Northern front of the Battle of Transylvania

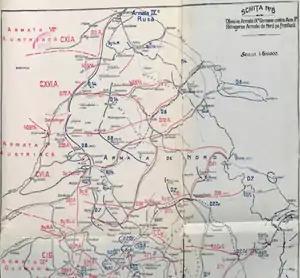
Romanian map showing the maximum advance of the Romanian North Army into Transylvania, using a blue line which passes, from South to North, to the west of Székelykeresztúr (on the map, Cristurul secui), Parajd (on the map, Paraid) and Libánfalva (on the map, Ibănești)

The fragile Austro-Hungarian defenses faltered at the first push of the Romanian covering forces. Two regiments from the 15th Brigade of the 8th Division seized Kézdivásárhely (Târgu Secuiesc) on 29 August, the Romanian forces arriving in time to destroy the last train leaving the town. The Austro-Hungarians did manage to blow up a critical railroad viaduct near the border. Although the Romanians had prepared a special commando unit under Lieutenant Ilie Șteflea to cross the border three hours before the start of the invasion and secure the viaduct, the 14th Romanian Infantry Regiment jumped the gun and crossed the border along with the commandos. Having lost the element of surprise, the Romanians alerted the Austro-Hungarians, who blew up the railroad viaduct. In early September, the Romanians reached Csíkszereda (Miercurea Ciuc), capital of Csik County. There, they temporarily halted their offensive and dug in on the east side of the Olt River. Further to the north, the Austro-Hungarians gave up Bélbor (Bilbor) after running out of ammunition. One brigade kept the Romanians largely east of Borszék (Borsec) while gendarmes held their own in the Kelemen (Călimani) Mountains. For the most part, however, Austro-Hungarian soldiers along the border limped towards the Transylvanian interior, accompanied by hordes of German and Hungarian refugees. For instance, over two thirds of the population of Csíkszereda left the town. However, as events would unfold, such behavior would prove exaggerated. In many places, the ethnic-Hungarian civilian population attacked small scattered groups of Romanian soldiers. A fact not merely admitted, but praised in the Hungarian press of the time, such as the newspaper "Pesti Napló". In response, the Romanians nowhere took to reprisals, beyond fighting and disarming the civilians who put up active resistance. Wherever the Romanian Army advanced, proclamations were published promising safety and protection to all inhabitants, regardless of nationality. No damage was done by the Romanian armies to the property of civilians, regardless if said property belonged to ethnic-Hungarians (Székelys) or ethnic-Germans (Transylvanian Saxons).